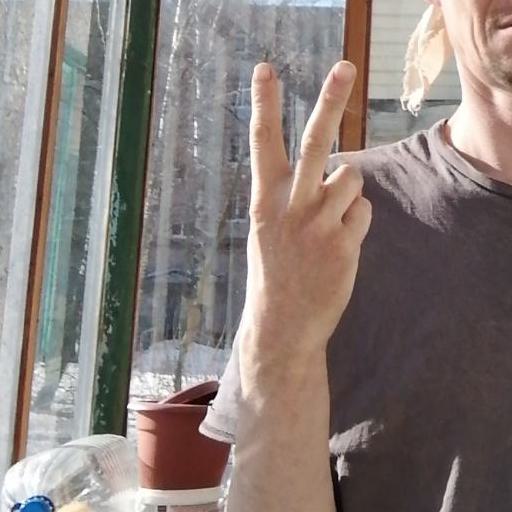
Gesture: peace_inverted